Clinton, Oneida County, New York

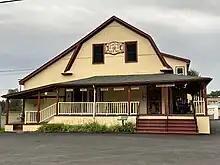
Clinton Cider Mill, a local institution

Clinton (or Ka-dah-wis-dag, "white field" in Seneca language) is a village in Oneida County, New York, United States. The population was 1,942 at the 2010 census, declining to 1,683 in the 2020 census, 13% decline). It was named for George Clinton, the first Governor of New York.